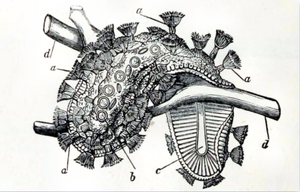
Les Phylactolaemata, ou Phylactolémés dans la classification phylogénétique, sont – dans l'embranchement des Ectoproctes l'une des trois classes de phylum des bryozoaires.
La Cristatelle, dont le nom scientifique est Cristatella mucedo est un petit animal aquatique colonial.